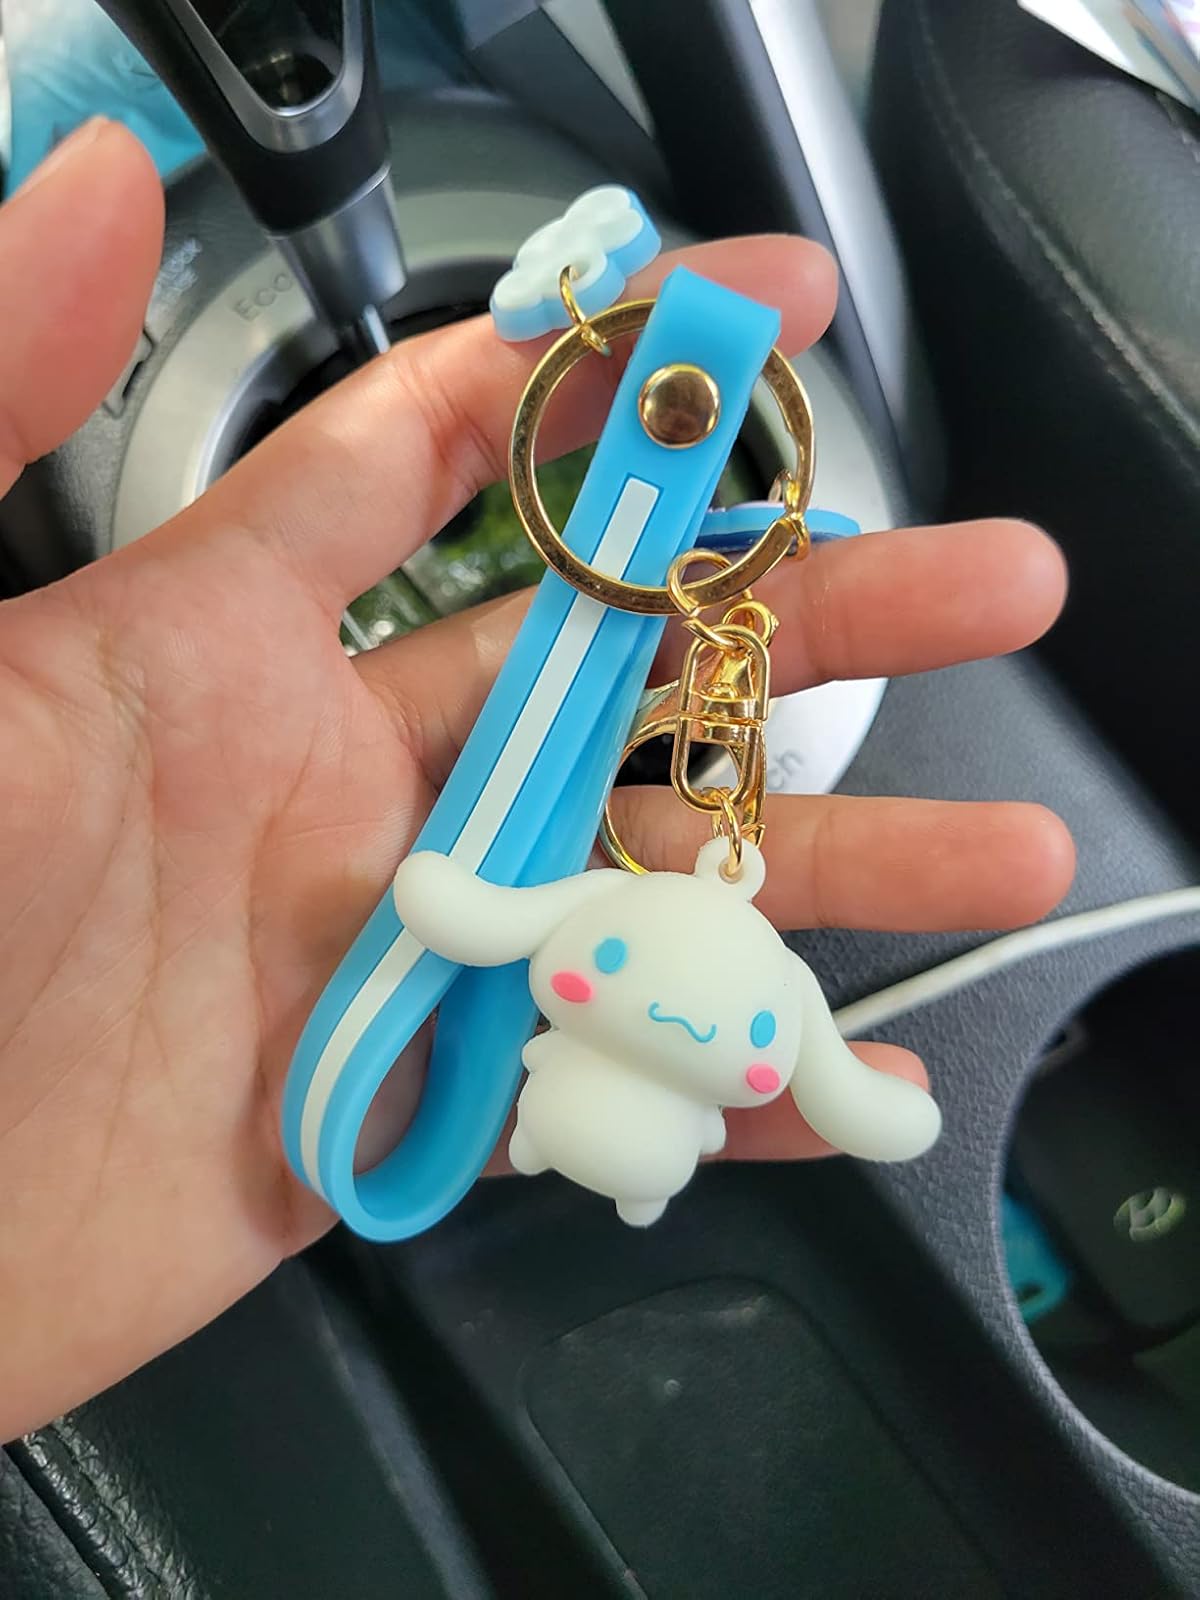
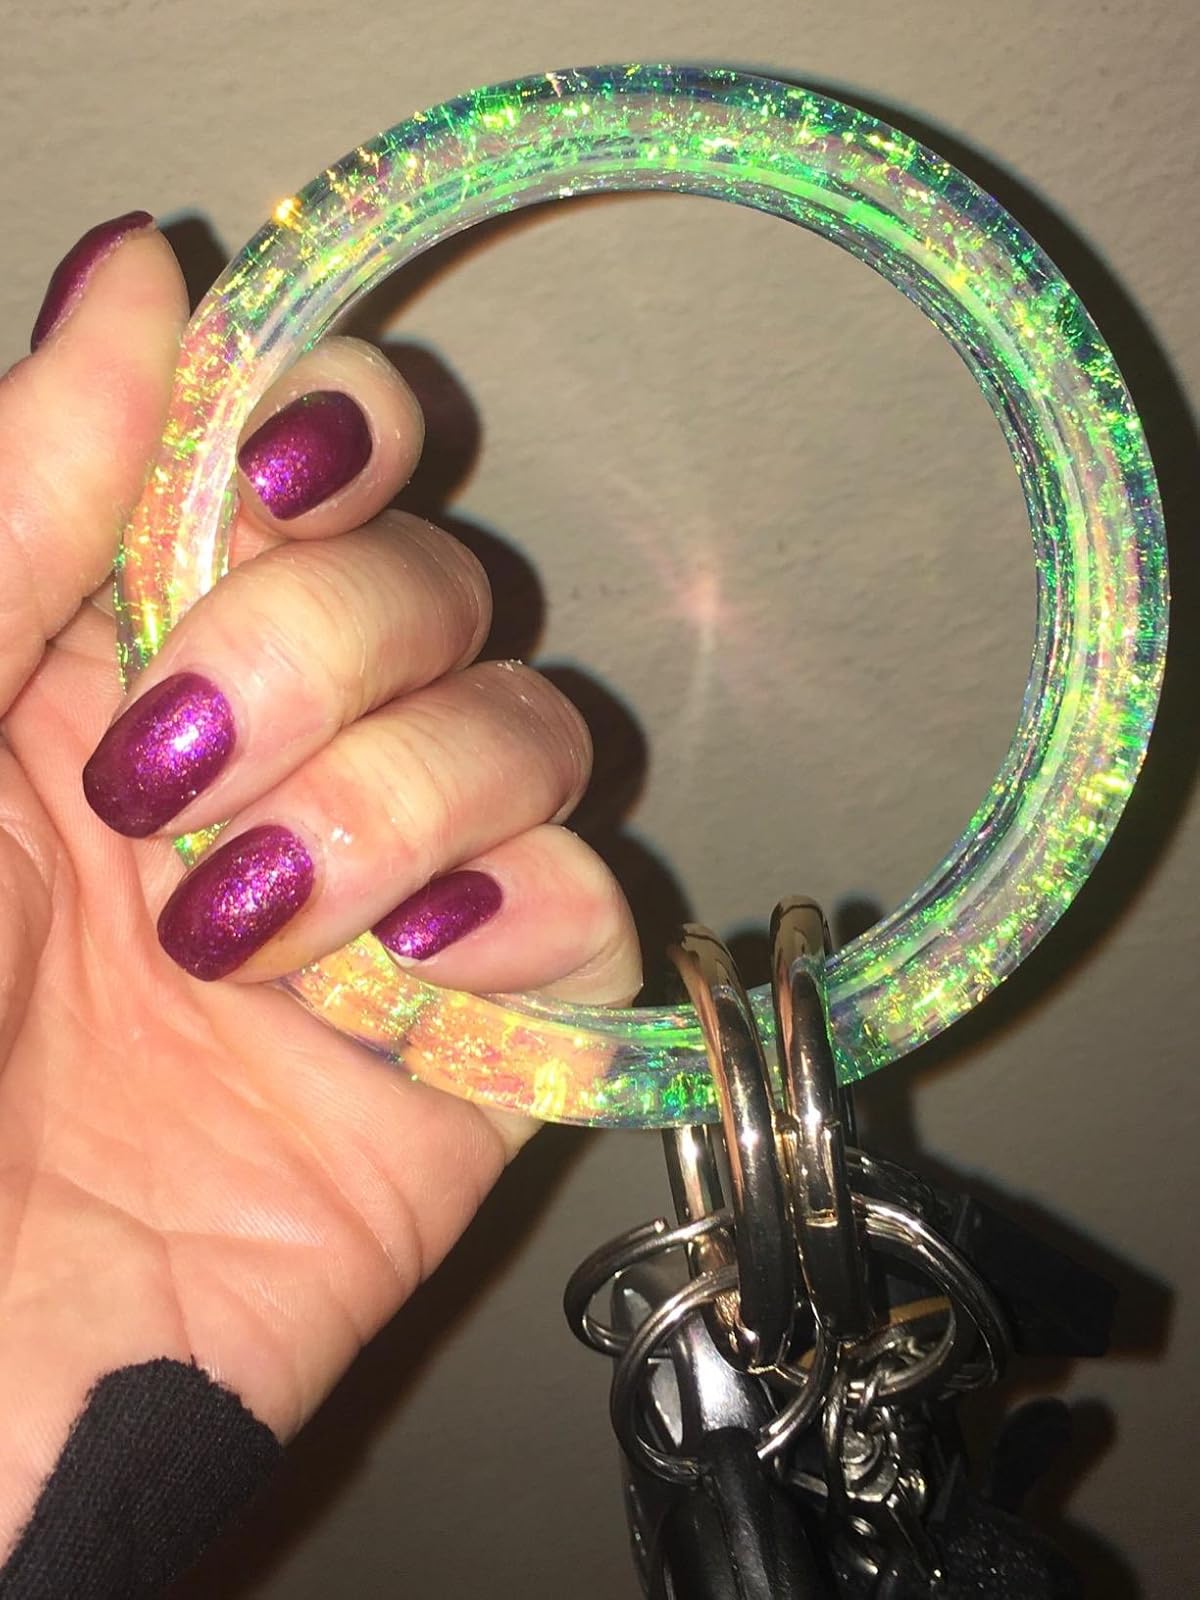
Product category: accessories_keychain
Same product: no